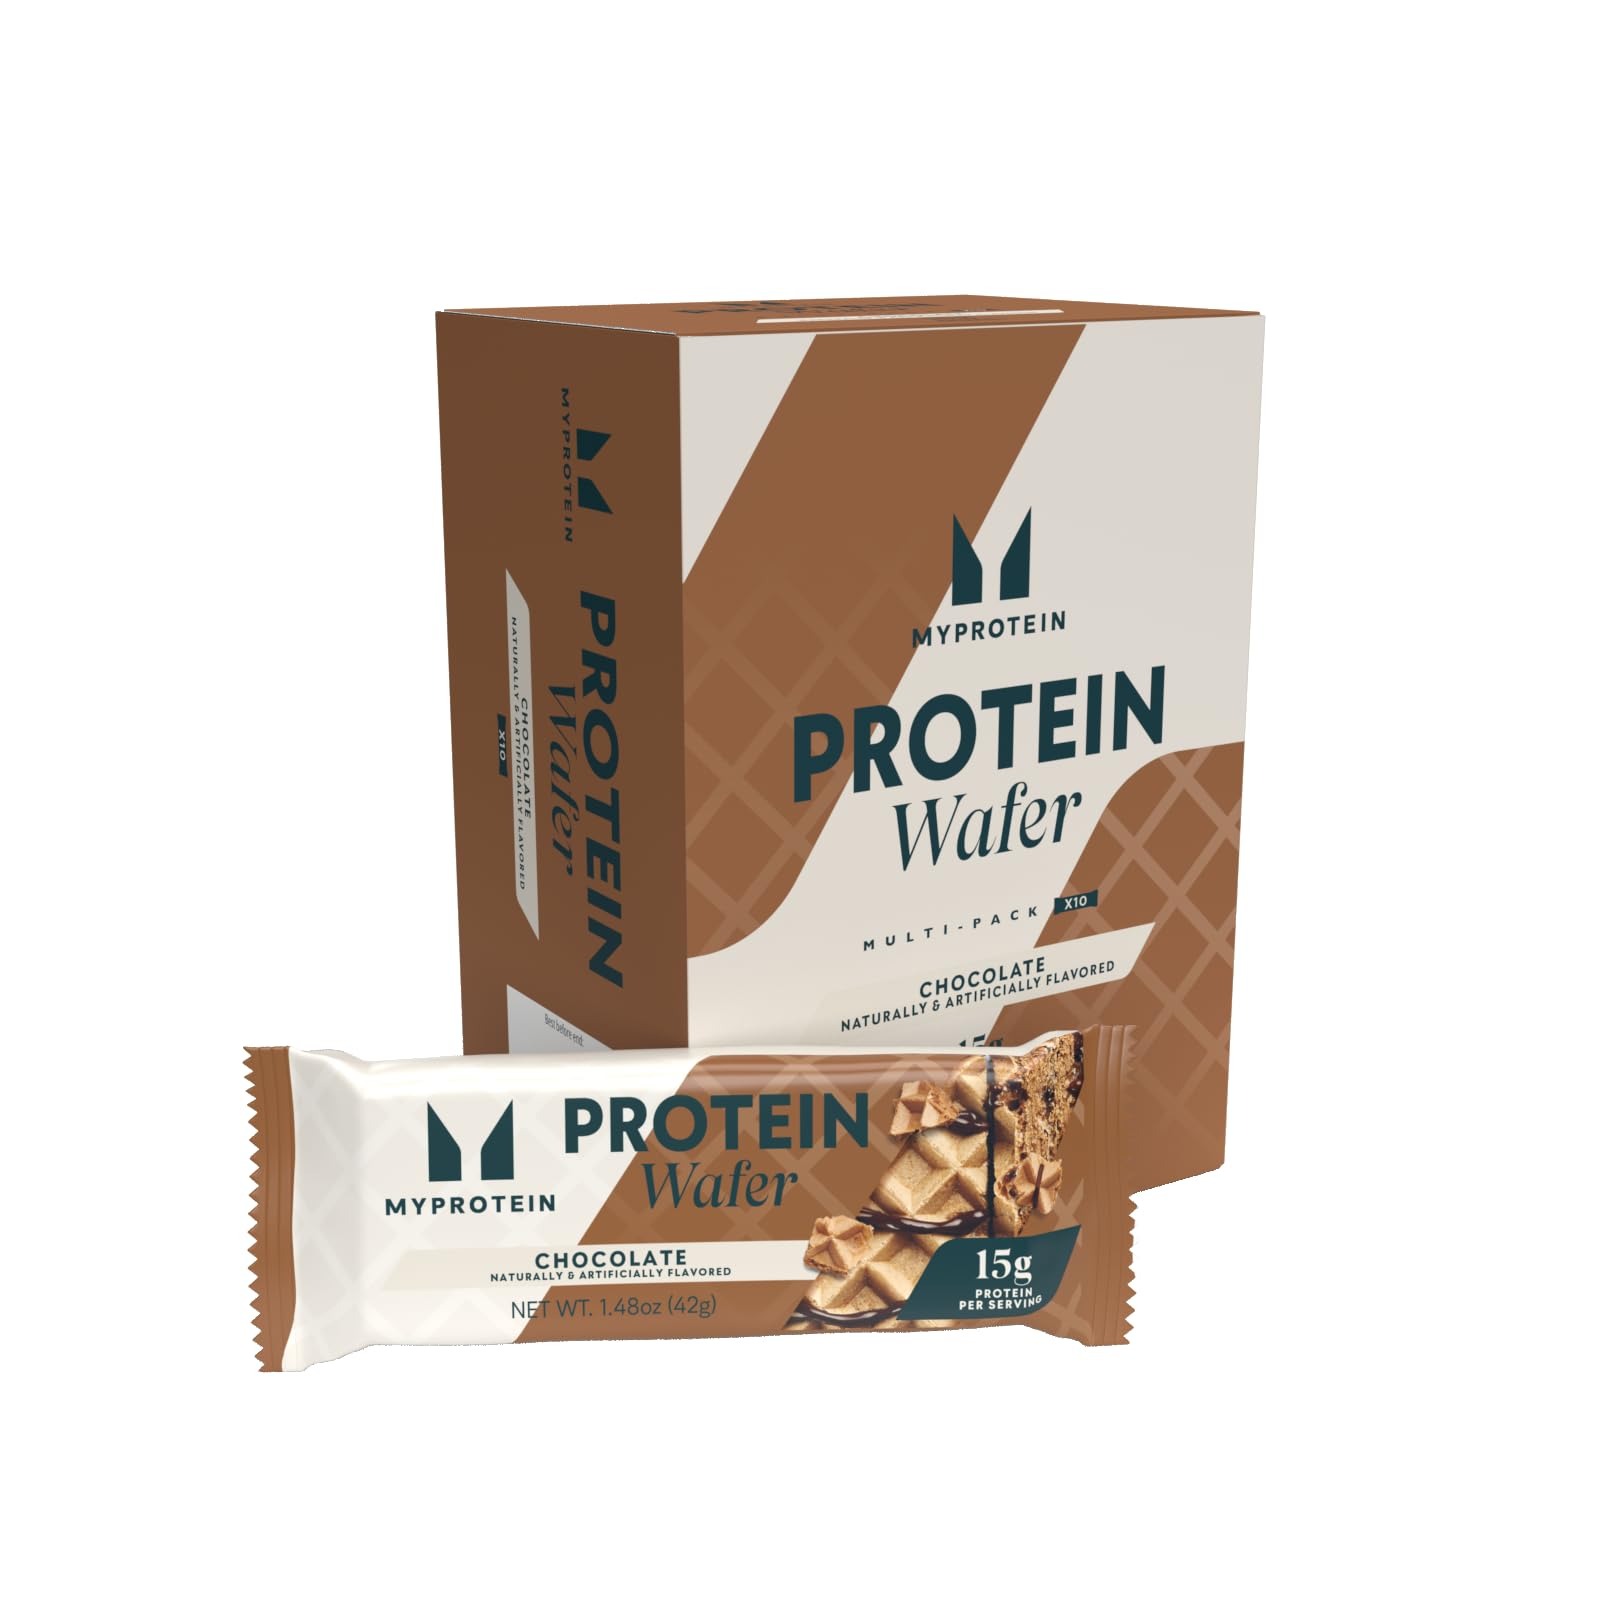
Item Name: Myprotein Protein Bars, Crispy Wafers, 15g High Protein Snacks, Box of 10 Chocolate Wafers Packs, Milk & Whey Isolate, Delicious Light & Crunchy Snack Bars
Bullet Point 1: TREAT WITHOUT THE CHEAT: Fuel your fitness journey with Myprotein Crispy Wafers - a delectable treat created with a high-protein filling made from a blend of milk & whey protein isolates. Great tasting protein snacks for adults & fitness enthusiasts!
Bullet Point 2: CRUNCHY & CHOCOLATEY: Each Chocolate Wafers pack contains 15g of protein with a chocolate flavor filling & dark chocolate coating. These protein-packed healthy snacks are the answer to your sweet-tooth prayers, without ruining your hard work!
Bullet Point 3: HEALTHIER THAN OTHERS: With 60% less sugar & 20% less fat than supermarket alternatives, savor your protein goals without feeling guilty. These whey protein bars are vital for all fitness goals and are a much satisfying snack option!
Bullet Point 4: GET YOUR DAILY DOSE OF PROTEINS: These high protein bars are a super-convenient way to get more protein into your everyday diet. Whether you’re looking to build muscle, tone up, or lose weight, these on the go snacks help you grow & maintain muscle
Bullet Point 5: WHY Myprotein? We're here to support your goals. Whether you want to lift heavier or sprint faster, our range has got something to fit that fitness journey. We make sports nutrition accessible to everyone
Product Description: "Myprotein Crispy Protein Wafers - the lighter protein-packed treat, ideal any time of the day Satisfy your cravings guilt-free with Myprotein Crispy Wafers – the ultimate on-the-go protein-packed delight. Whether you're striving to build muscle, tone up, or shed some pounds, getting your protein fix is key. And with a whopping 15 grams of protein per serving, these wafers aren't just a tasty treat; they're a protein powerhouse. Crafted with a blend of whey and milk protein isolate, these wafers are designed to keep you fueled and satisfied, no matter how busy your day gets. And the best part? Unlike those sugary alternatives lining the supermarket shelves, ours has 60% less sugar content and 20% less fat, so you can enjoy the wafer without sabotaging your fitness progress. These bars are your ultimate companions, whether you're hustling through work, battling snack cravings, or exploring the great outdoors. Conveniently packed with 10 bars per box, you'll always have a stash ready when hunger strikes. Plus, their square design means you can enjoy one now and save the other for later, prolonging your enjoyment. Since 2004, Myprotein has been a beacon of trust in the world of sports nutrition, offering a wide array of top-quality products to fuel your ambition and support you in achieving your fitness aspirations. So why wait? Grab a box of Myprotein Crispy Protein Wafers today!"
Value: 14.8
Unit: Ounce

Price: 29.98